Dulcian

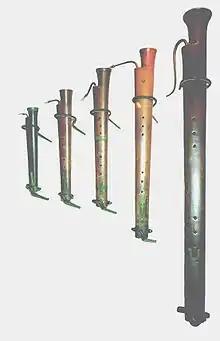
Soprano, G-alto, F-alto, tenor and bass dulcians from the Brussels collection

The dulcian is generally made from a single piece of maple, with the bores being drilled and reamed first, and then the outside planed to shape. The reed is attached to the end of a metal bocal, inserted into the top of the small bore. Unlike the bassoon it normally has a flared bell, sometimes made from a separate piece of timber. This bell can sometimes be muted, the mute being either detachable, or built into the instrument. The outside of the instrument can also be covered in leather, like the cornett.